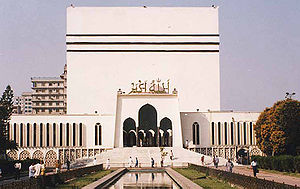
Baitul Mukarram
Baitul Mukarrams struktur minder om Kaaba i Mekka
Baitul Mukarram er en statsejet national moské i Bangladesh. Den blev bygget i 1960 og ligger i hovedstaden Dhaka. Moskeens imam er Maulana Salahuddin og den administreres af Islam Foundation Bangladesh. Moskeen har plads til 30.000 personer. Det gør den til den 10. største i verdenen. Men moskeen bliver overfyldt især under Ramadanen. Derfor har Bangladeshs regering udvidet den, så der nu er plads til mindst 40.000.